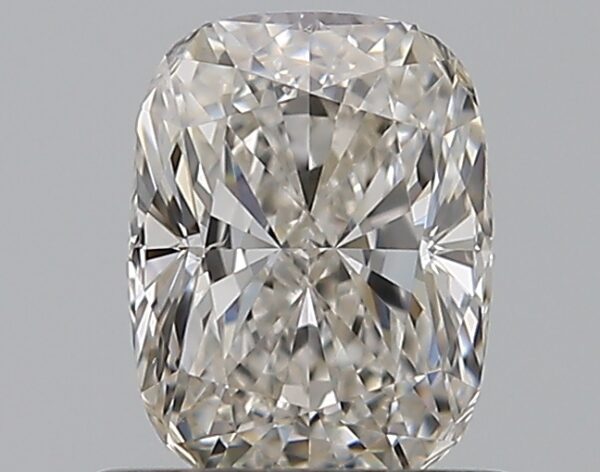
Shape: cushion
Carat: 0.7
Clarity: VS2
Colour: H
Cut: EX
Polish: EX
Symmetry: VG
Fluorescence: N
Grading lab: GIA
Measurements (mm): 5.94 x 4.53 x 3.13